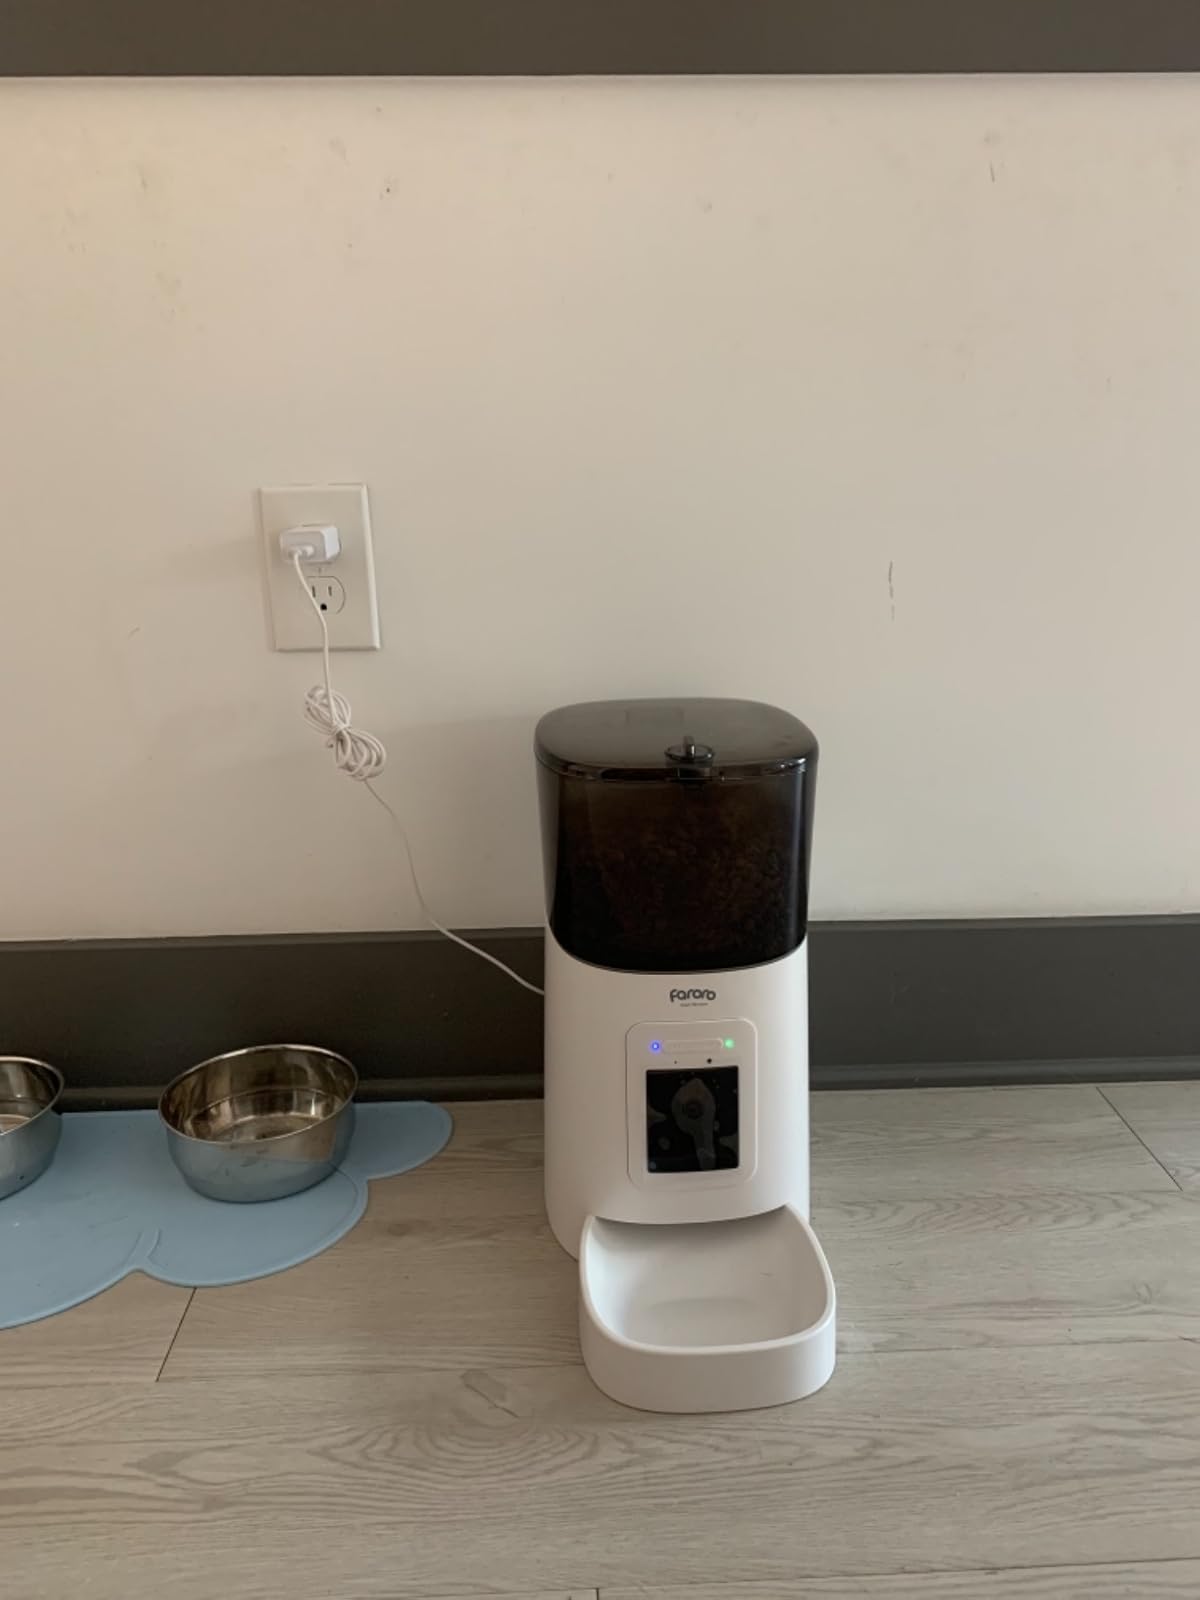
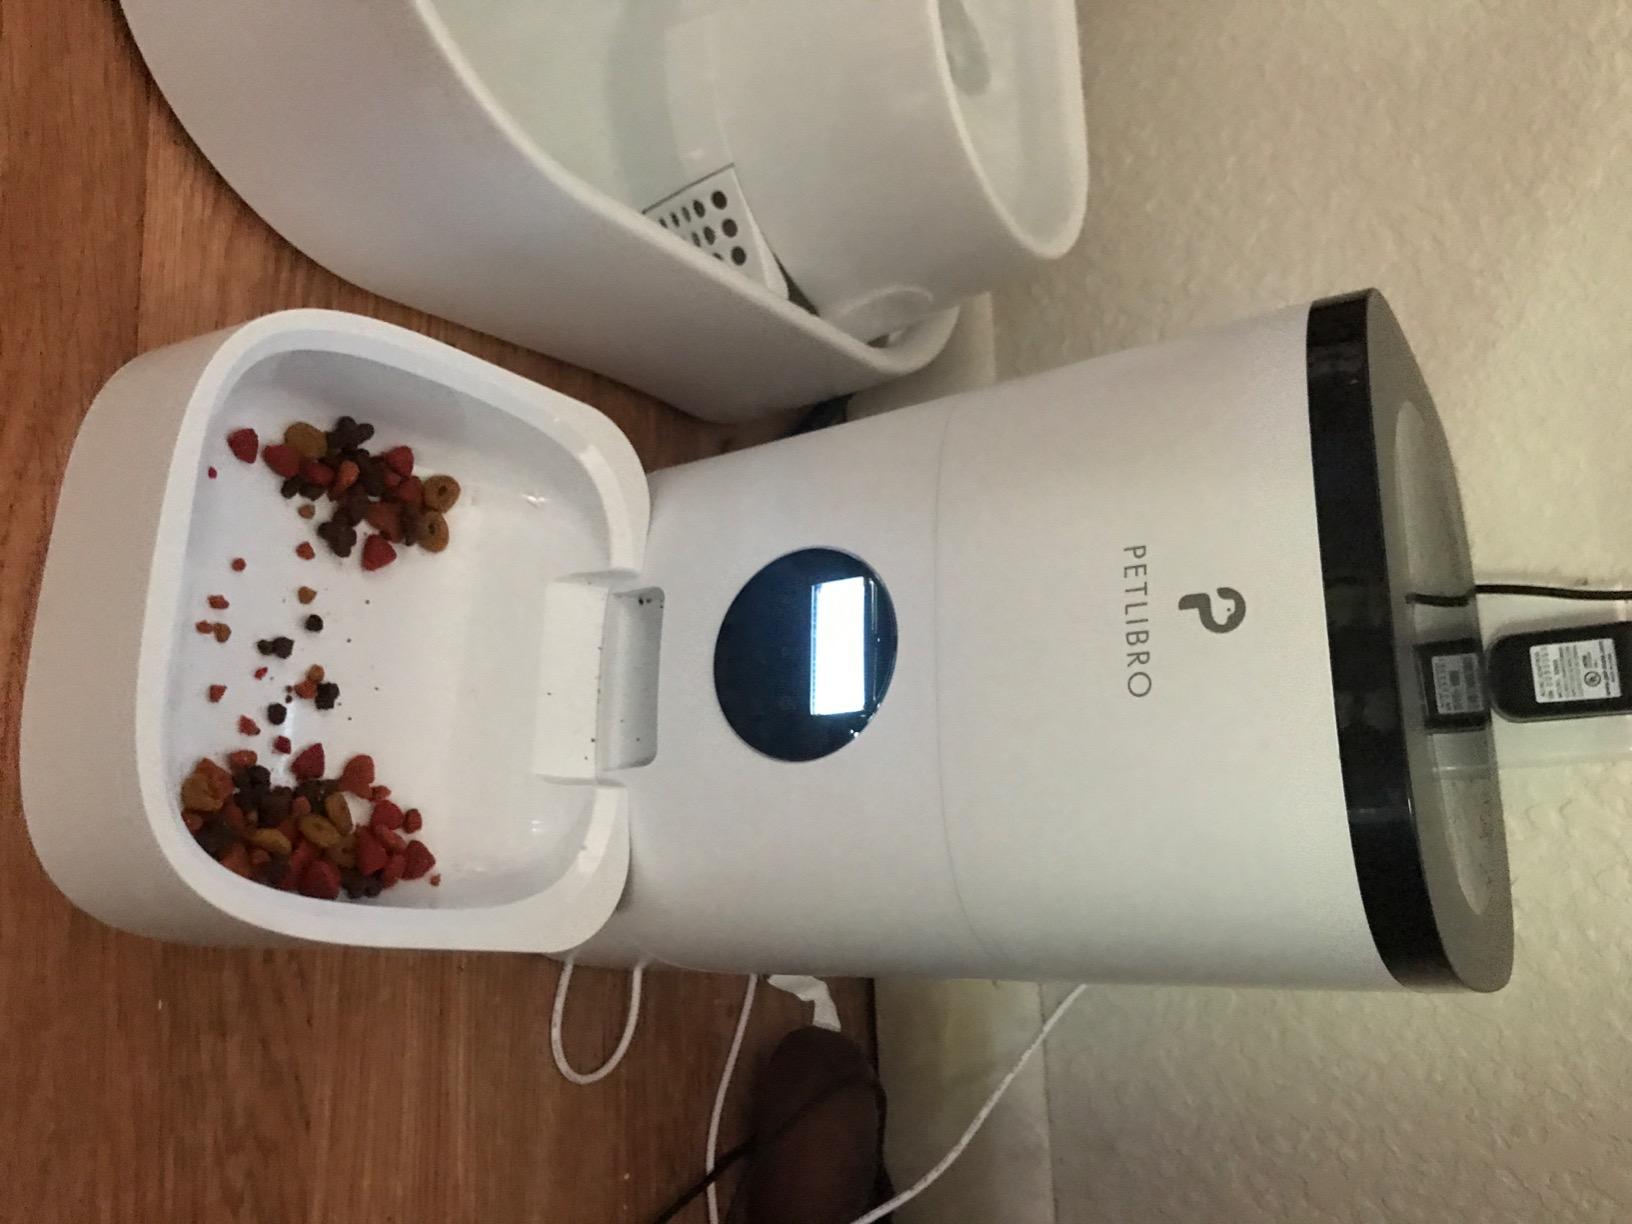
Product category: items_feeder
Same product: no